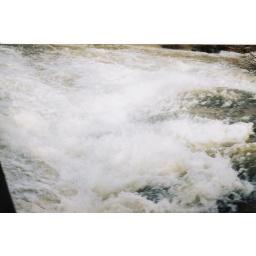
water over old rocks